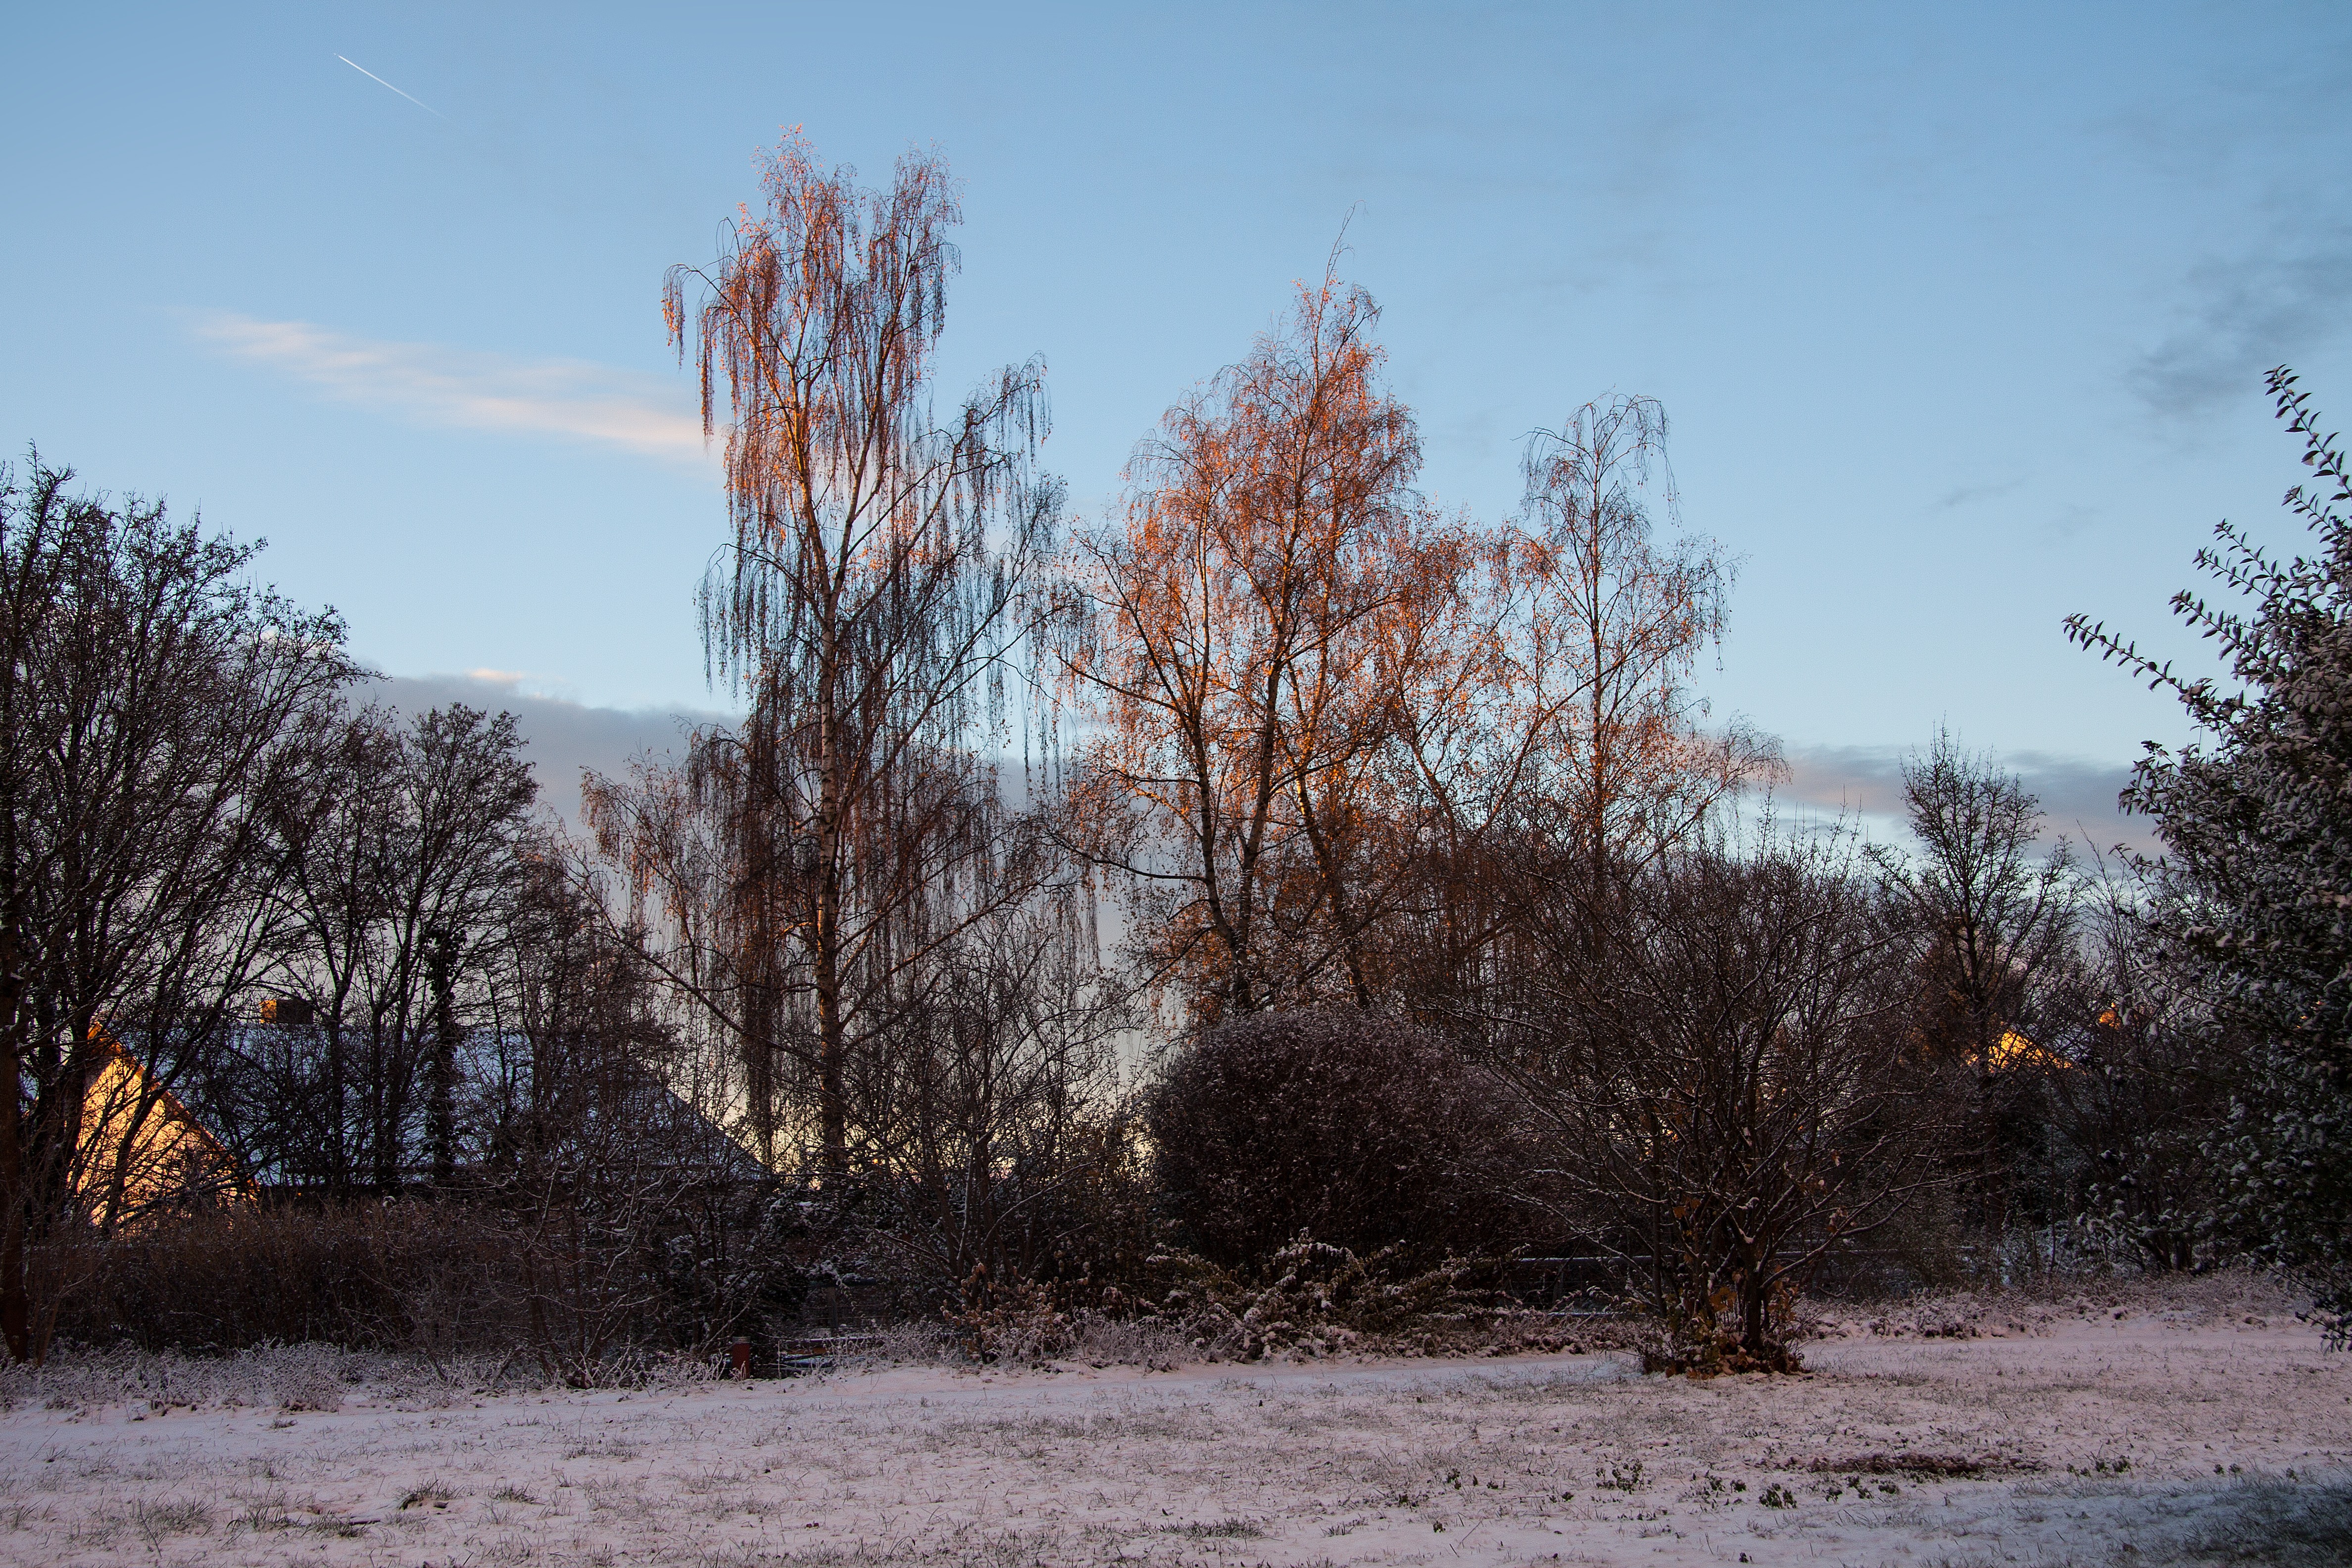
landscape, tree, nature, forest, branch, snow, cold, winter, plant, sky, morning, frost, ice, orange, birch, autumn, park, weather, serene, blue, season, illuminated, trees, new zealand, woodland, mood, winter blast, freezing, reddish, morning sun, rural area, atmospheric phenomenon, woody plant